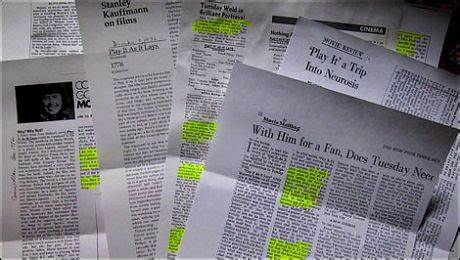
Waste category: paper